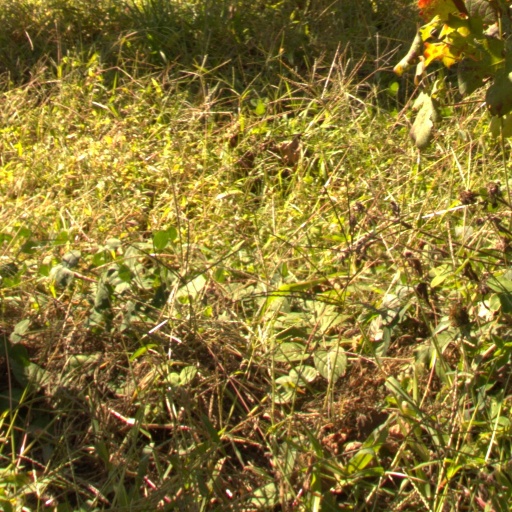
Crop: grape